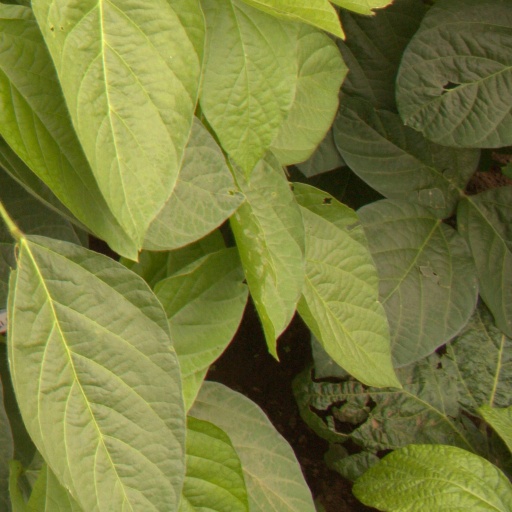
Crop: soybean